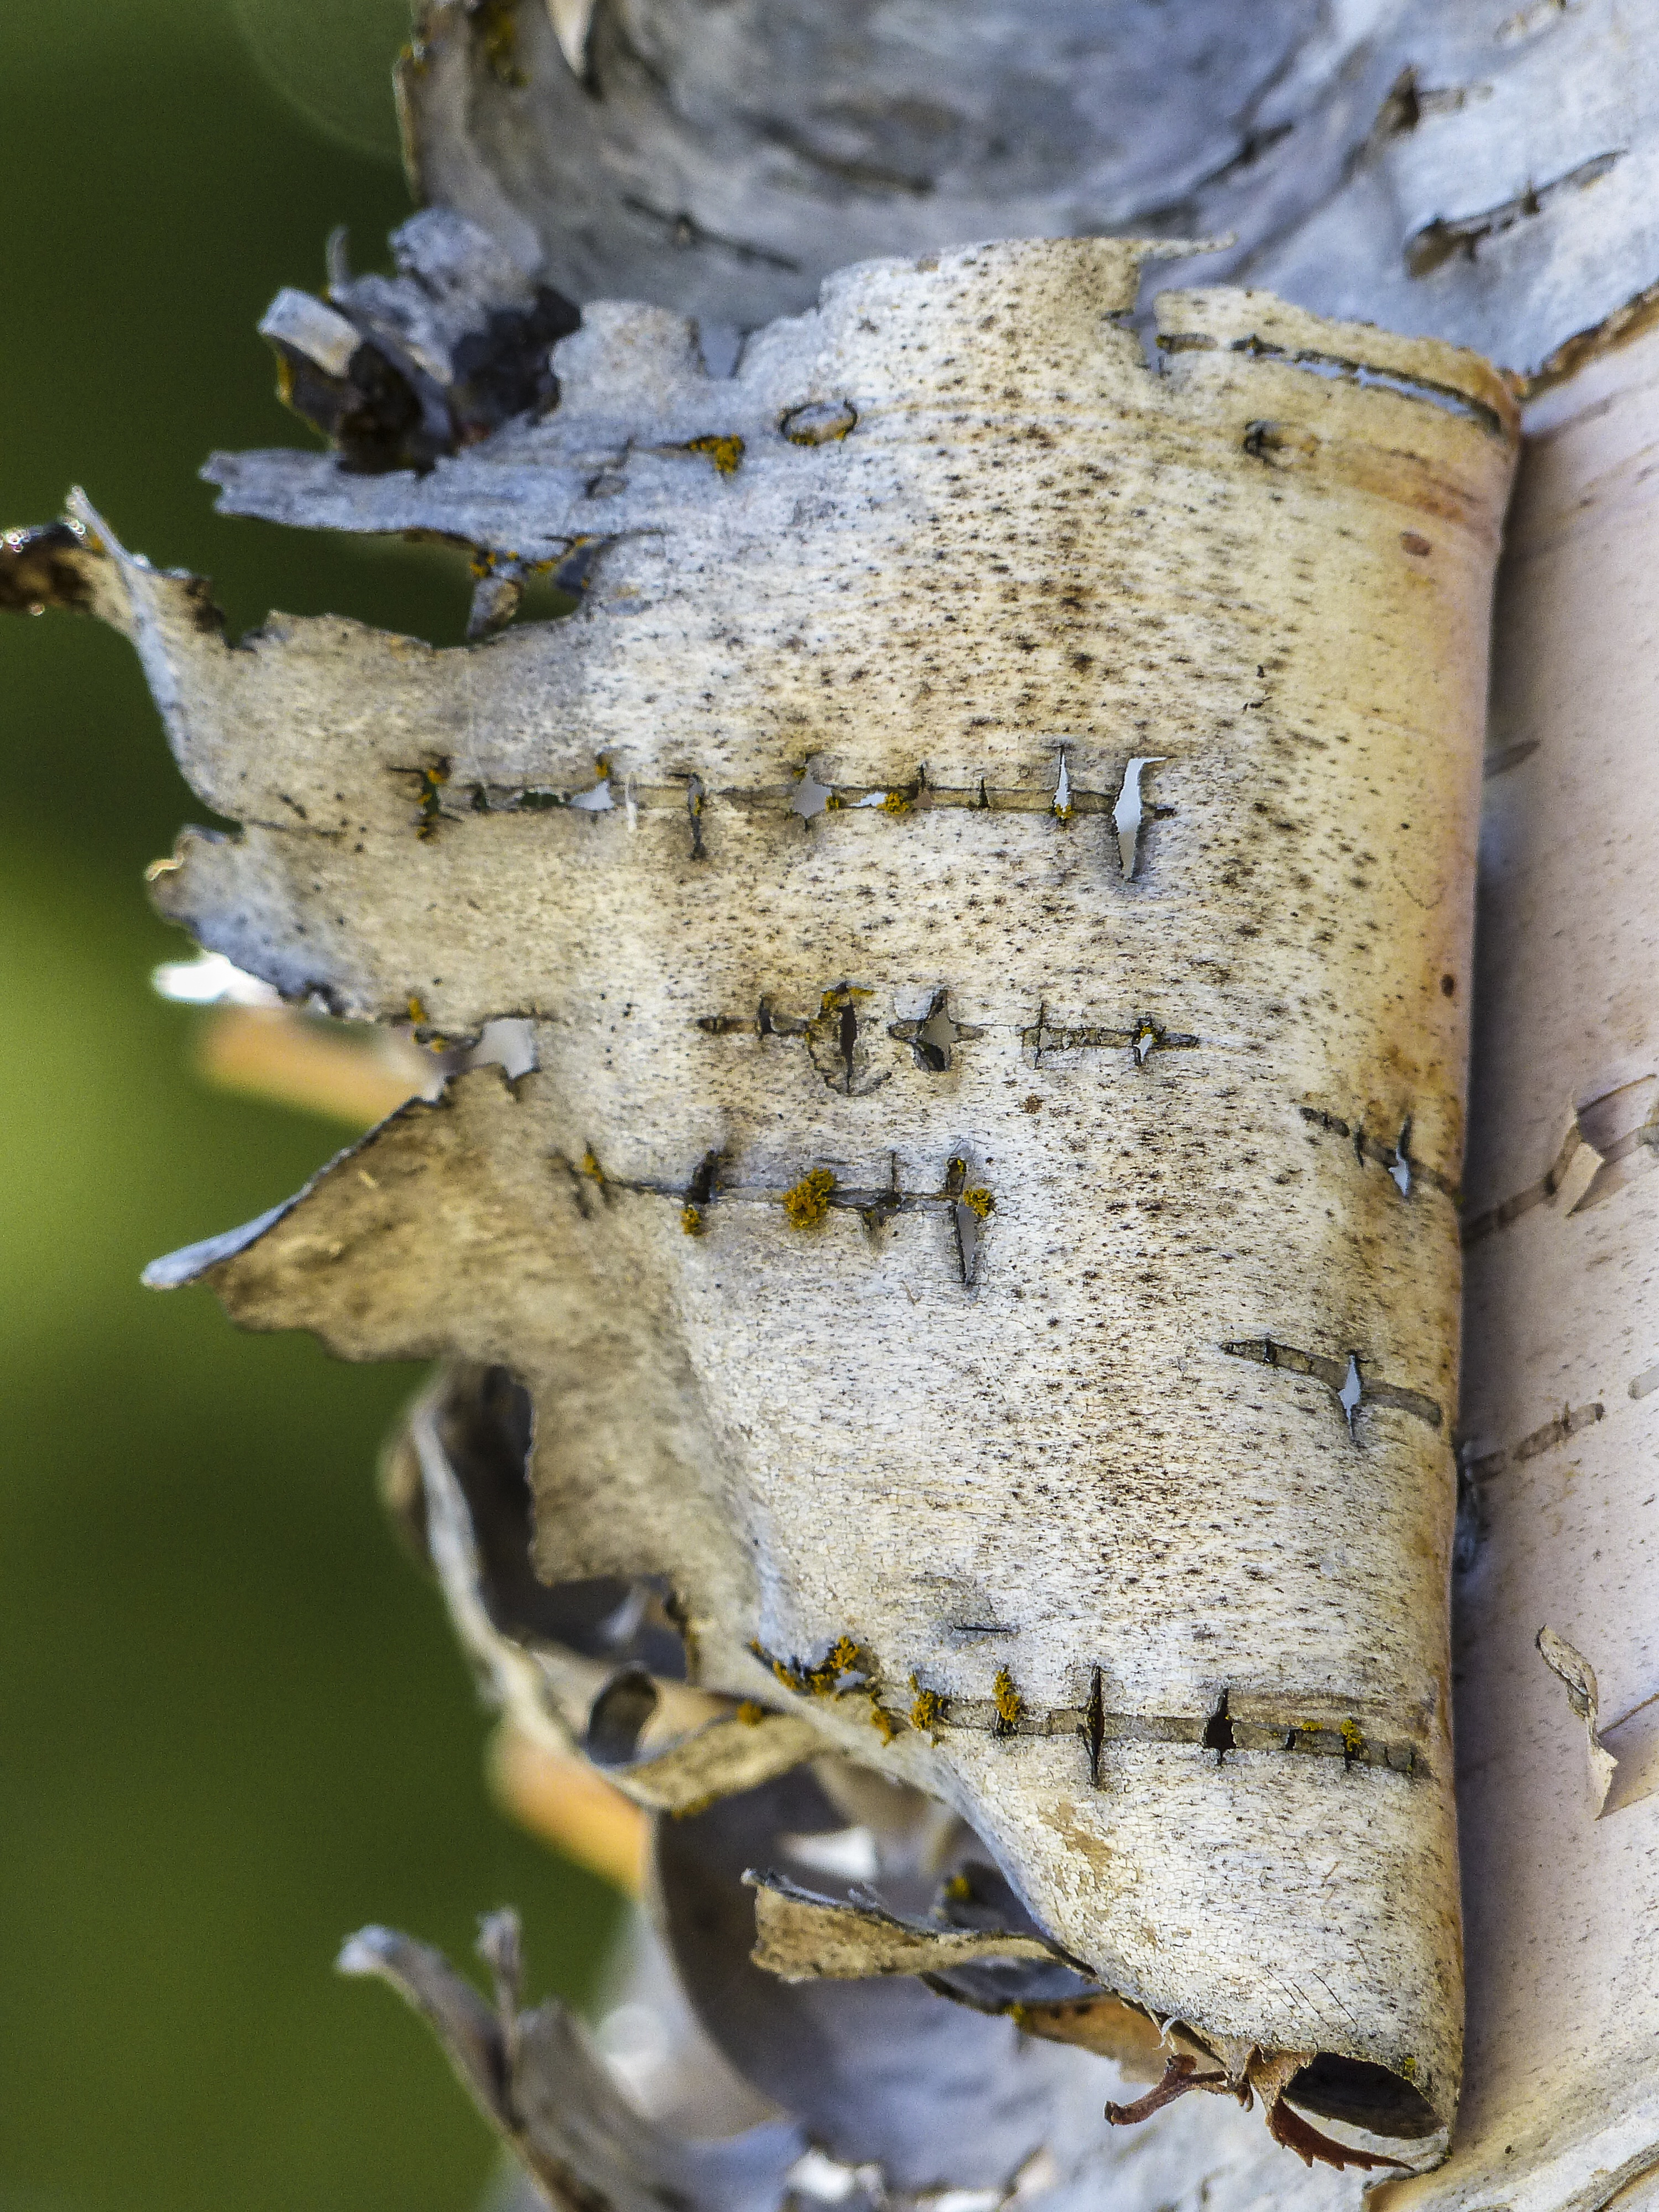
tree, nature, forest, branch, plant, wood, leaf, flower, bark, wildlife, insect, macro, birch, botany, flora, fauna, invertebrate, close up, torn, peeling, macro photography